Trebinje

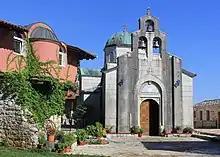
Serbian Orthodox Tvrdoš Monastery, founded in the 15th century.

Tribulium was the original name for this settlement, and the etymology of it may be analyzed as "tri-bulium", or the place of the 'three hills', from the numeral 'three' (*trei-) and an appellative derived from the IE root *b(h)eu- 'to swell, puff.